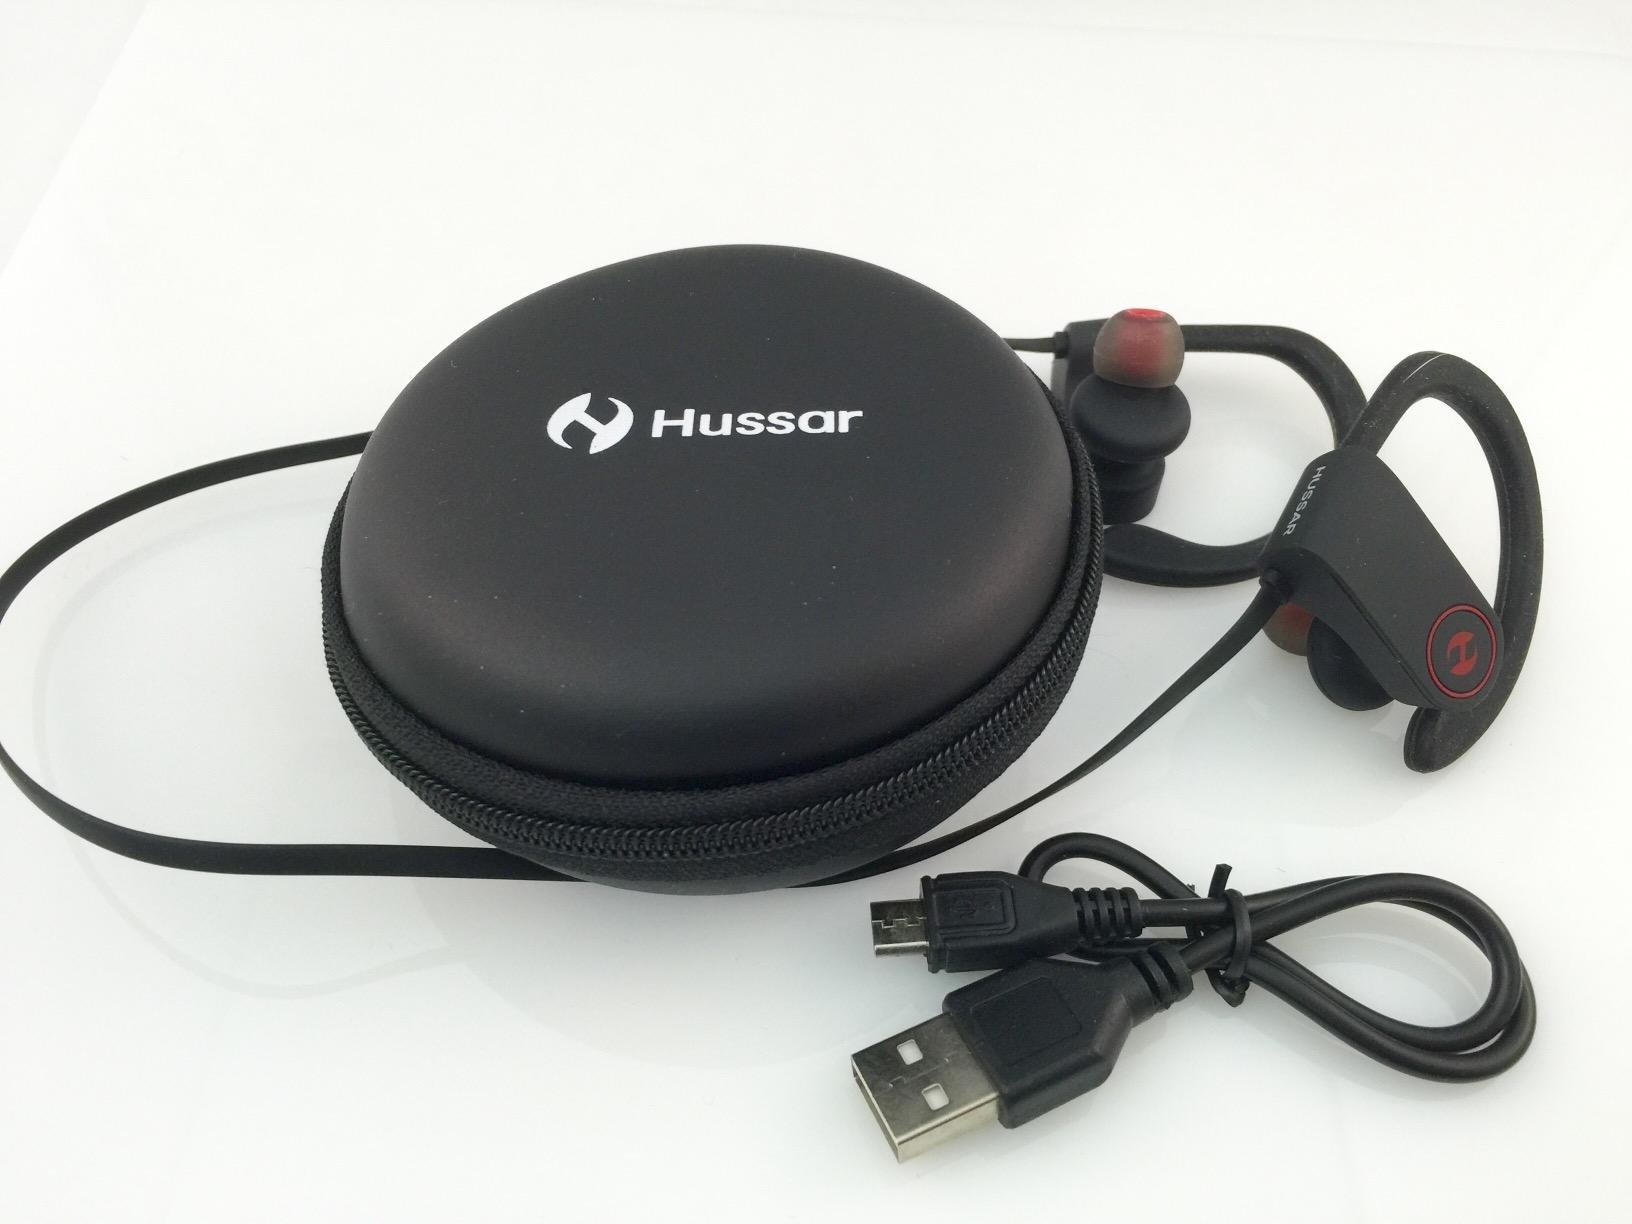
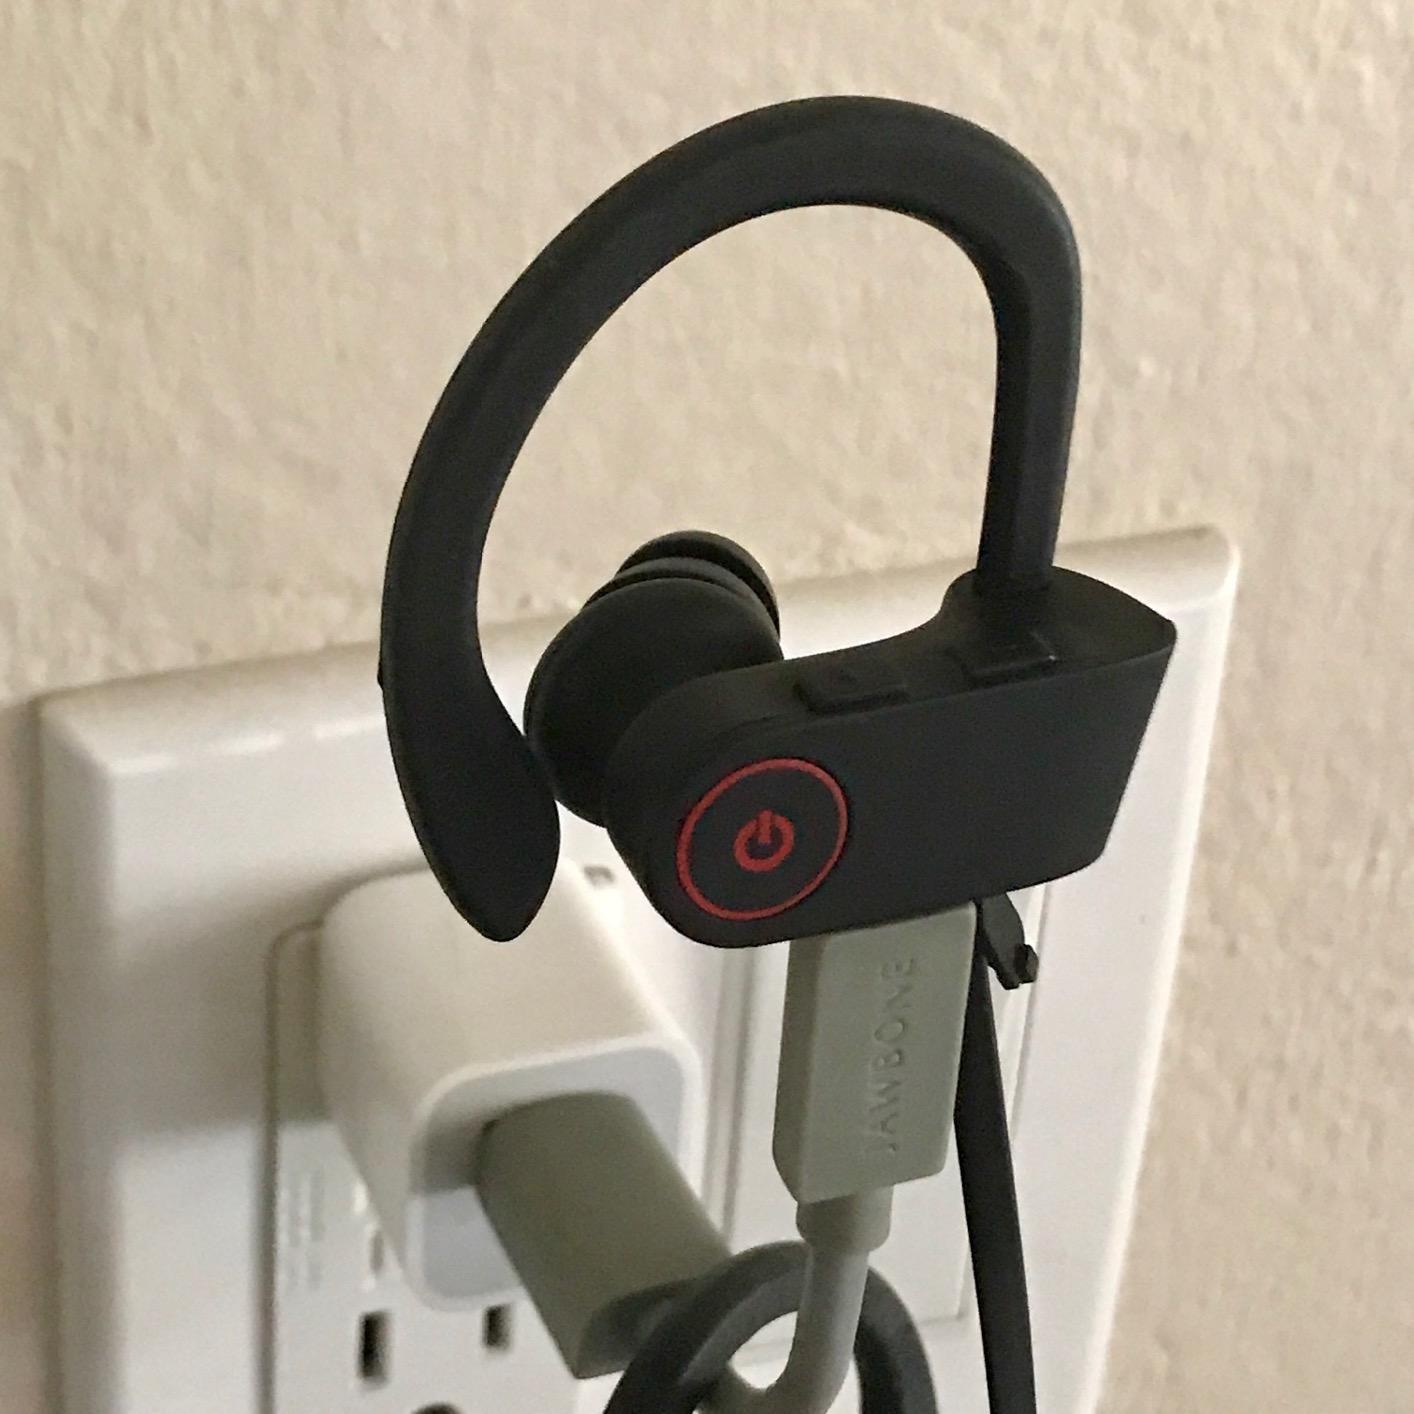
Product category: headphones
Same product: yes